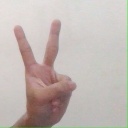
अक्षर: क